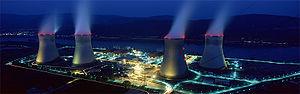
La centrale nucléaire de Cruas-Meysse est une centrale nucléaire inaugurée en 1984-1985 sur les communes de Cruas et de Meysse en Ardèche au bord du Rhône entre Valence et Montélimar. La centrale est située à 35 km au nord du site nucléaire du Tricastin.